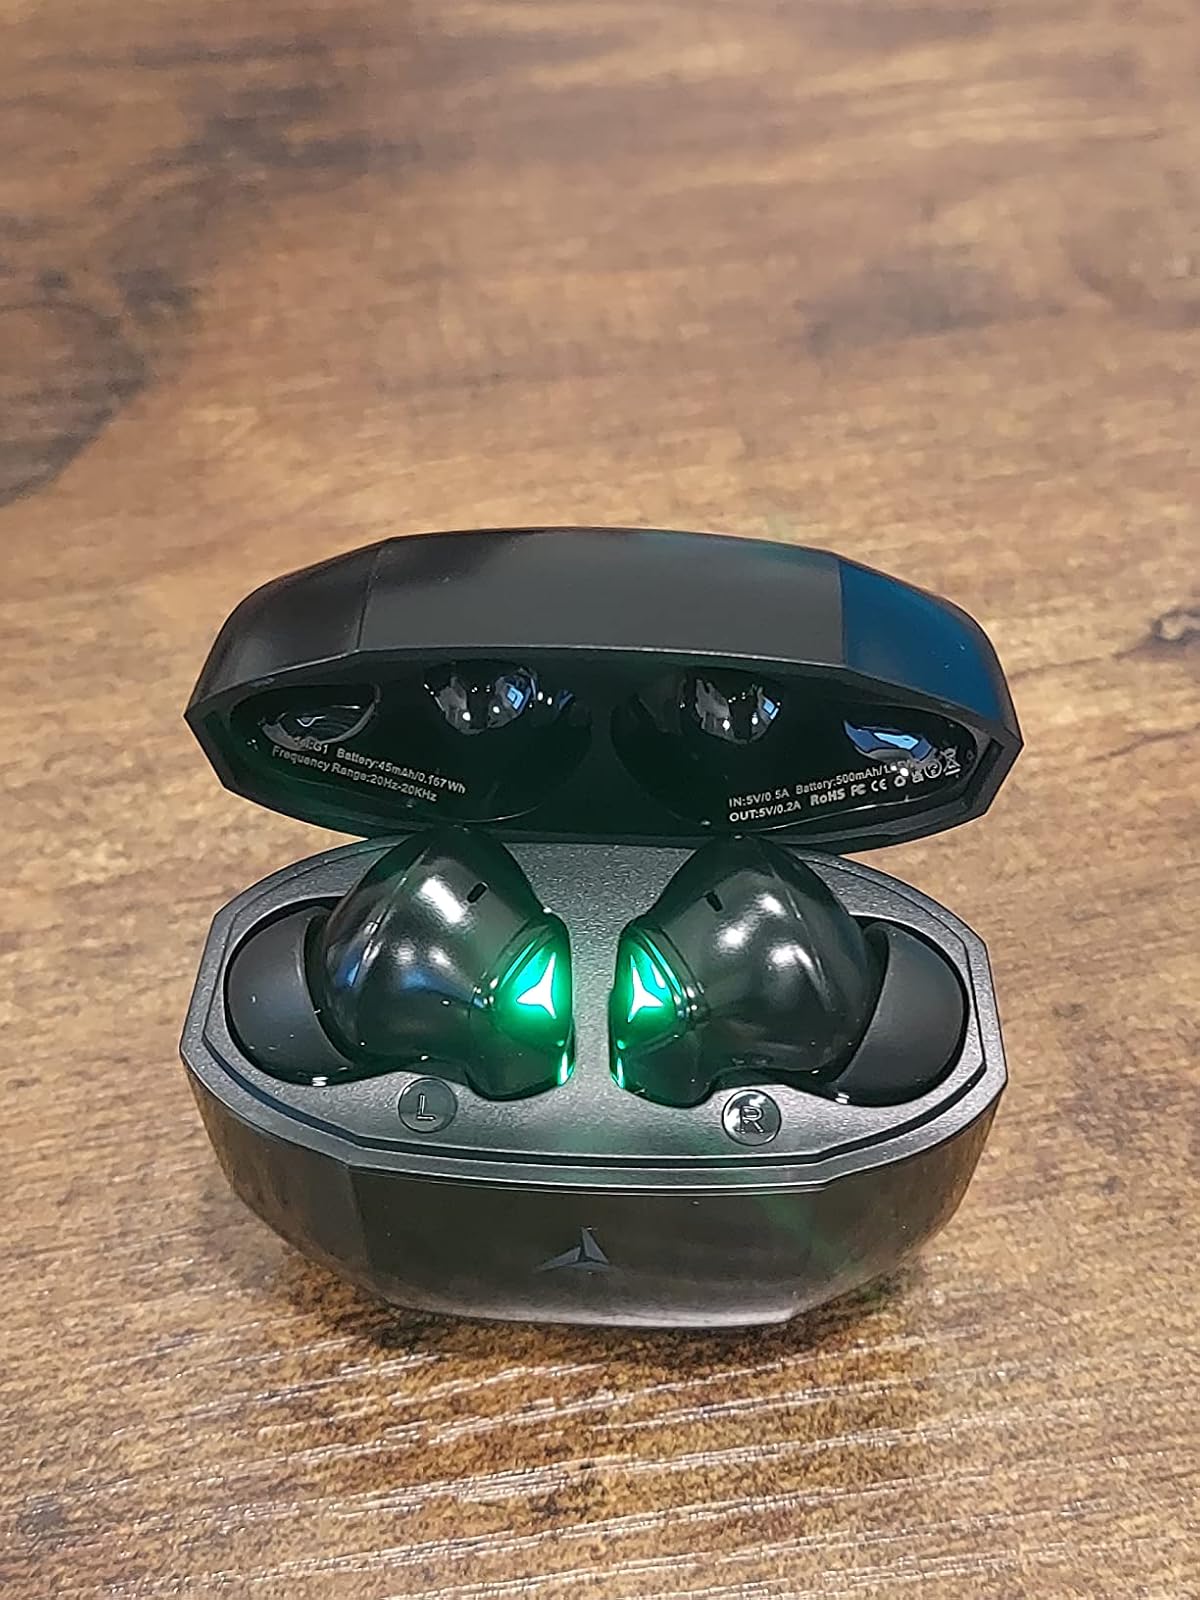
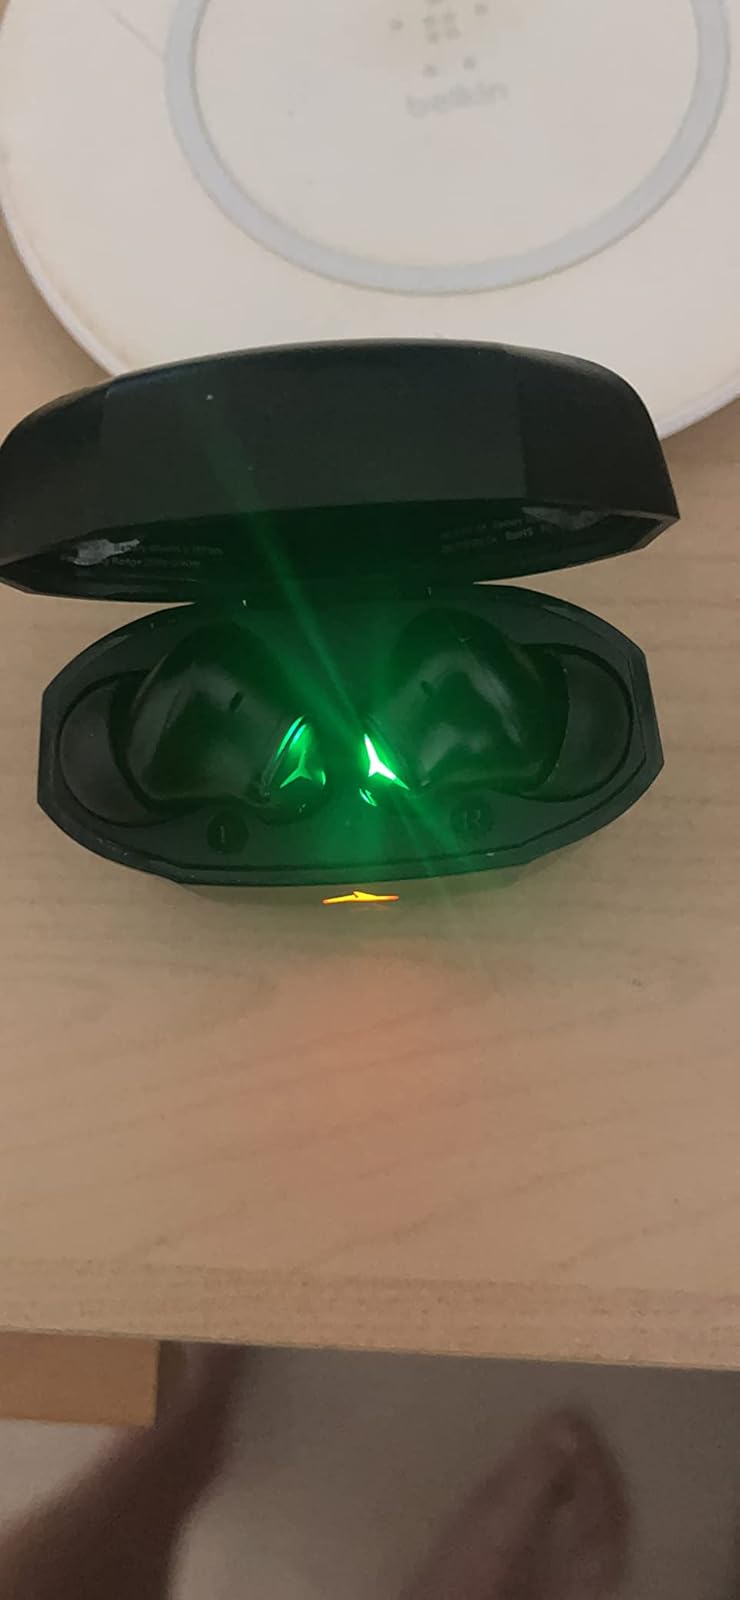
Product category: earbuds
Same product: yes